Winfield Racing School

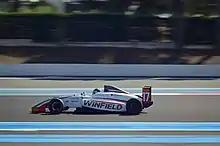
Mygale-Renault F4 2019 of the Winfield Racing School at Circuit Paul Ricard.

Winfield Racing School was established as École de Pilotage Jim Russell by Bill Knight, Arthur Owen and Jim Russell with help from Gérard Crombac at Magny-Cours, France in 1963. The name was changed to "École de Pilotage Winfield" (Winfield Driver School) in 1964 when Bill Knight, a successful land speed records campaigner from Jersey island, who owned a karting circuit in Mallorca among other ventures named Winfield, decided to make the new project independent from Jim Russell.